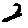
Label: 2